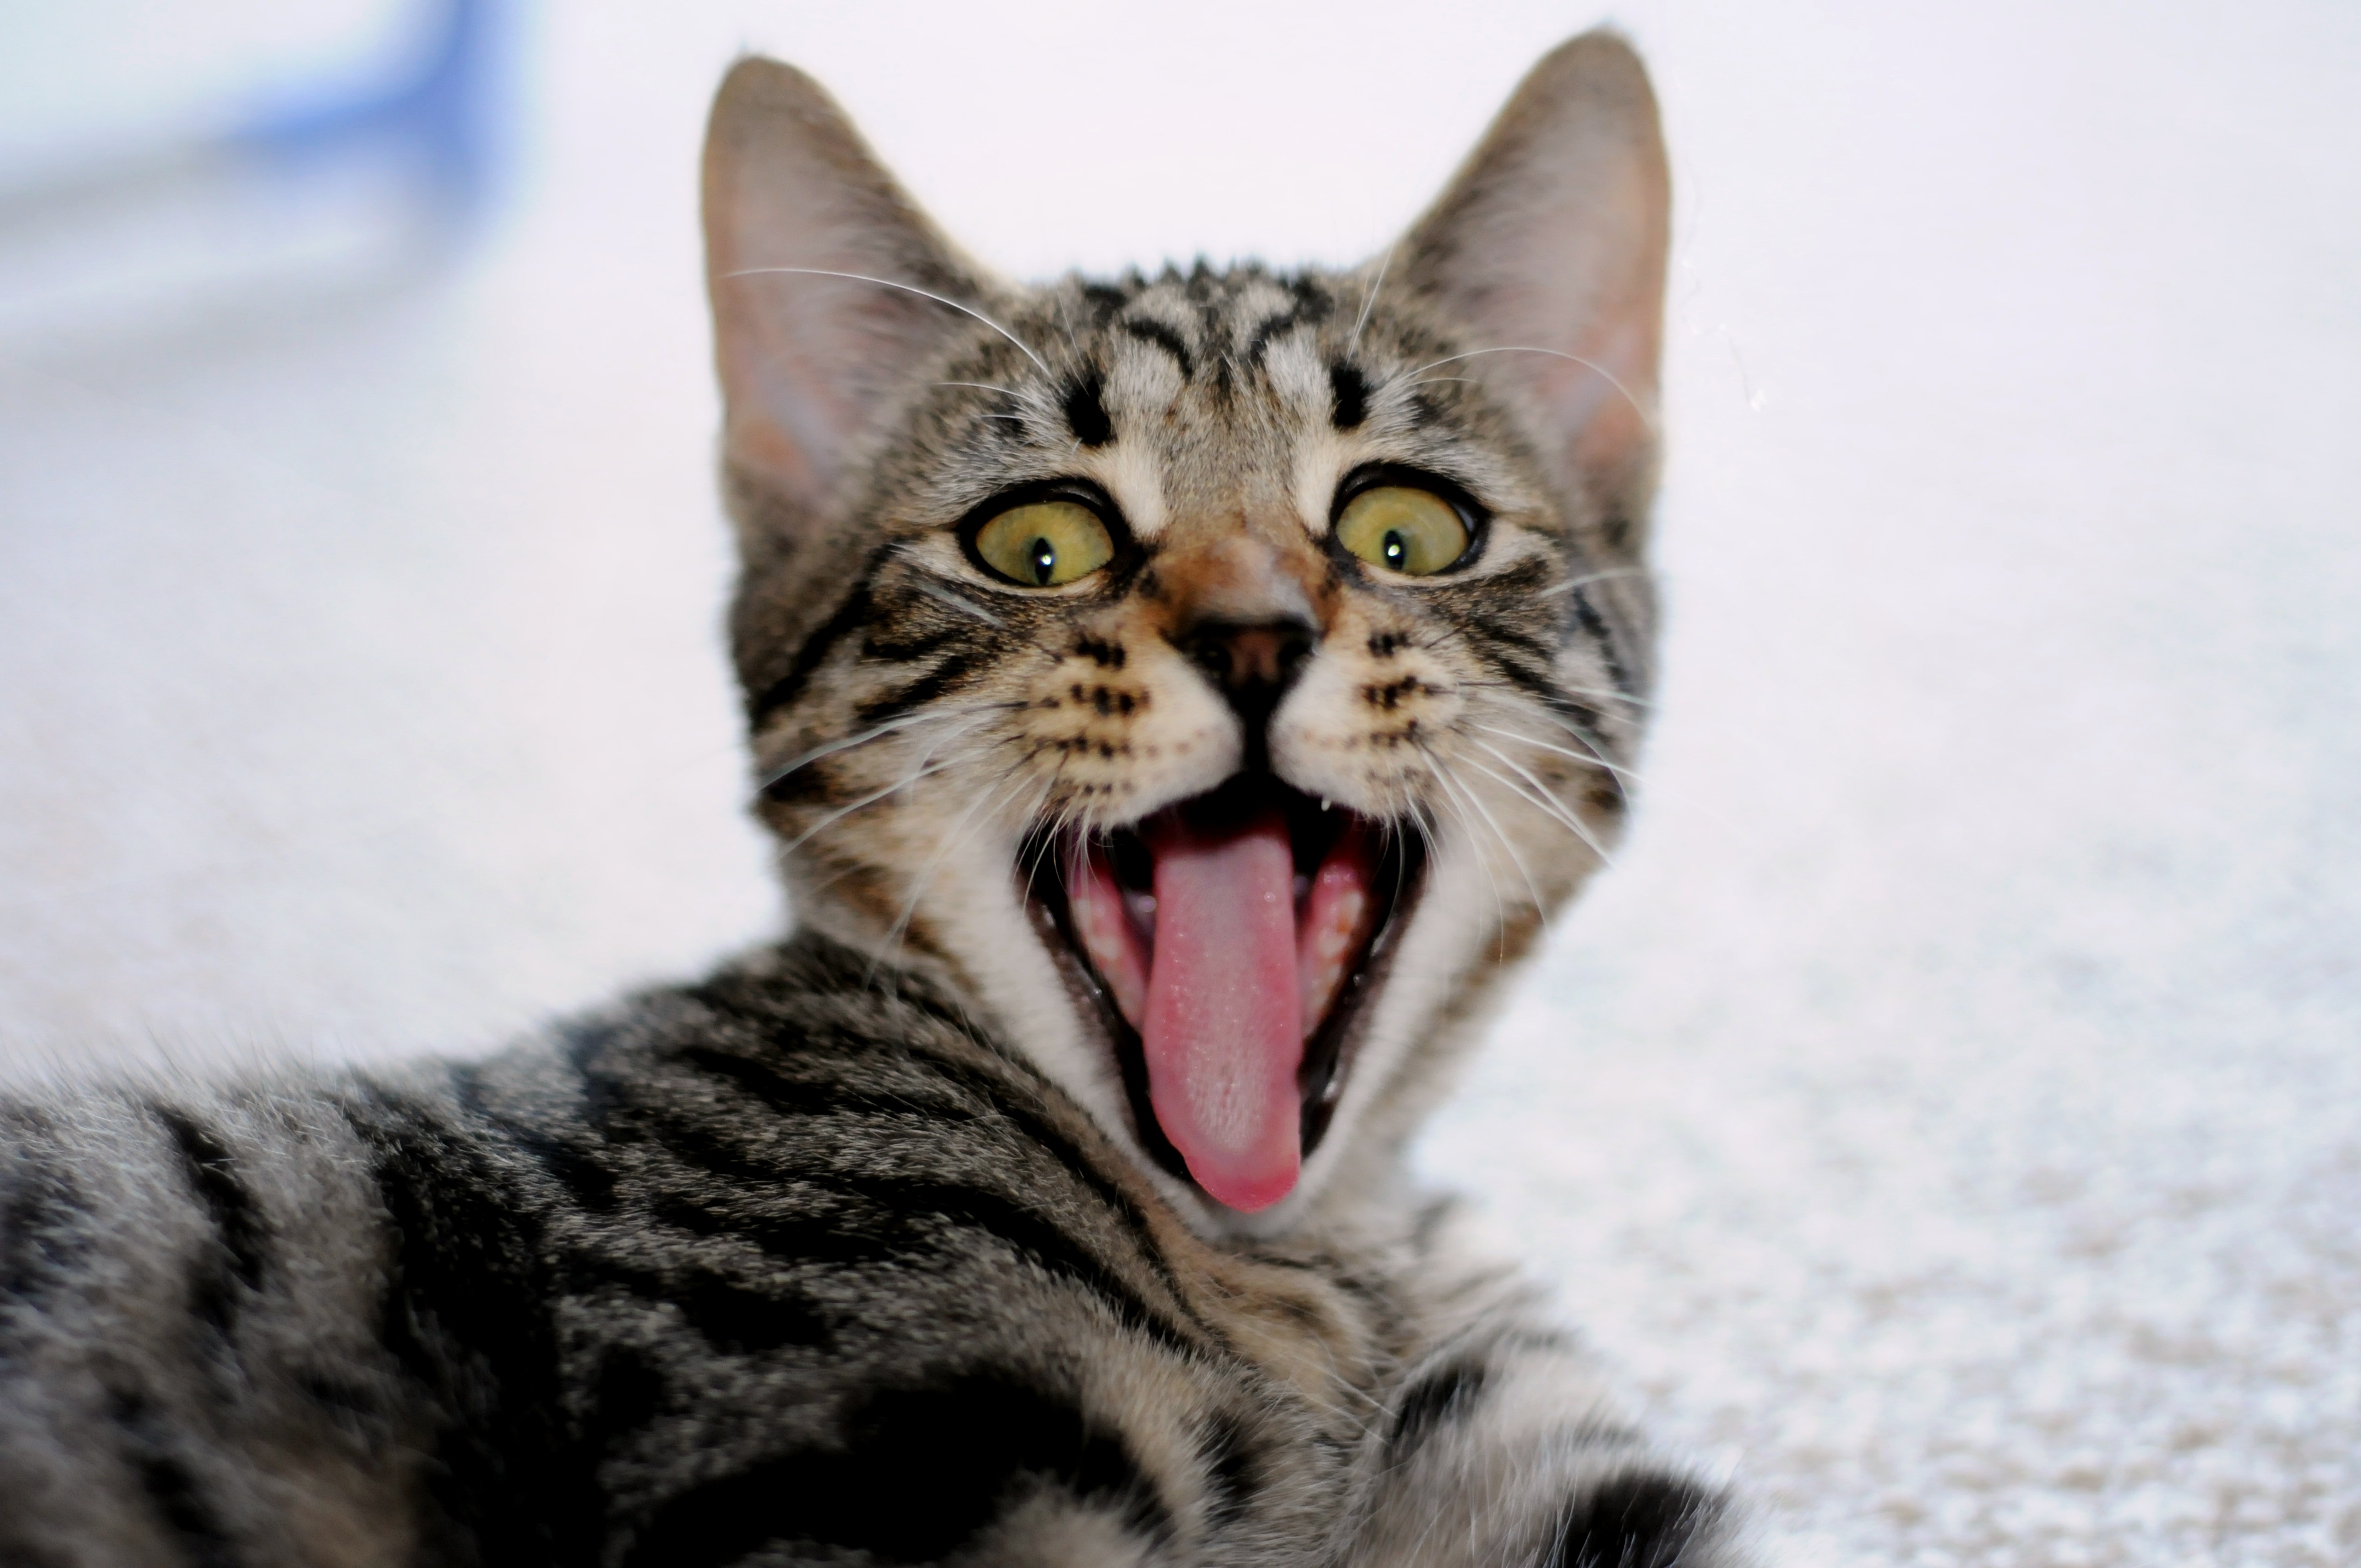
pet, kitten, cat, mammal, close up, cats, nose, whiskers, vertebrate, gata, cat face, tabby cat, bengal, european shorthair, small to medium sized cats, cat like mammal, domestic short haired cat, pixie bob, american shorthair, sam jacks